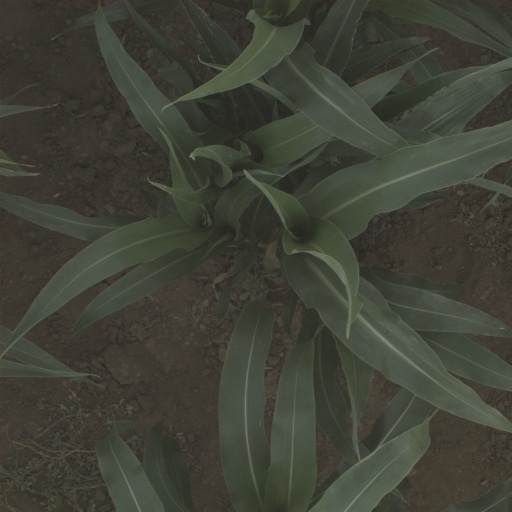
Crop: sorghum